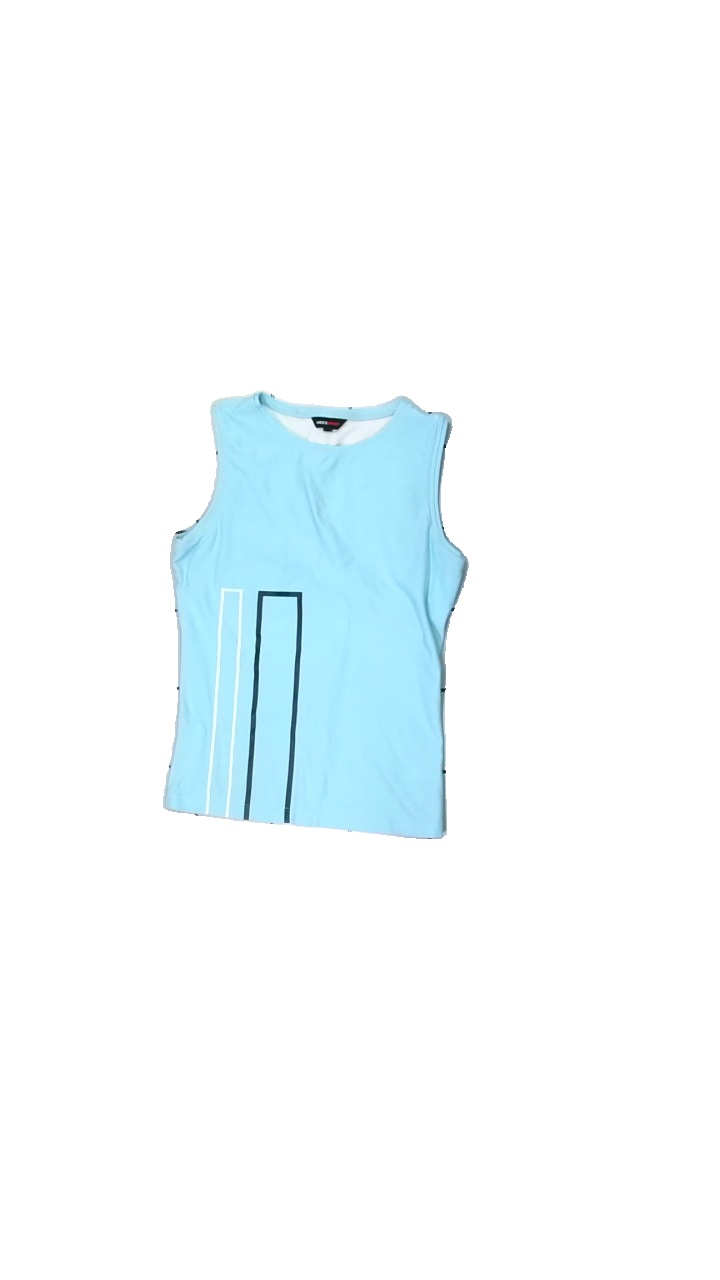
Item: Tank Top (Ladies)
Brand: Mexx
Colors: Black
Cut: C-collar
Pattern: Other
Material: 78% Polyester 22% Acryl
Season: All
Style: Sports
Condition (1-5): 2
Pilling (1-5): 5
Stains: Minor
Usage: Export
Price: <50